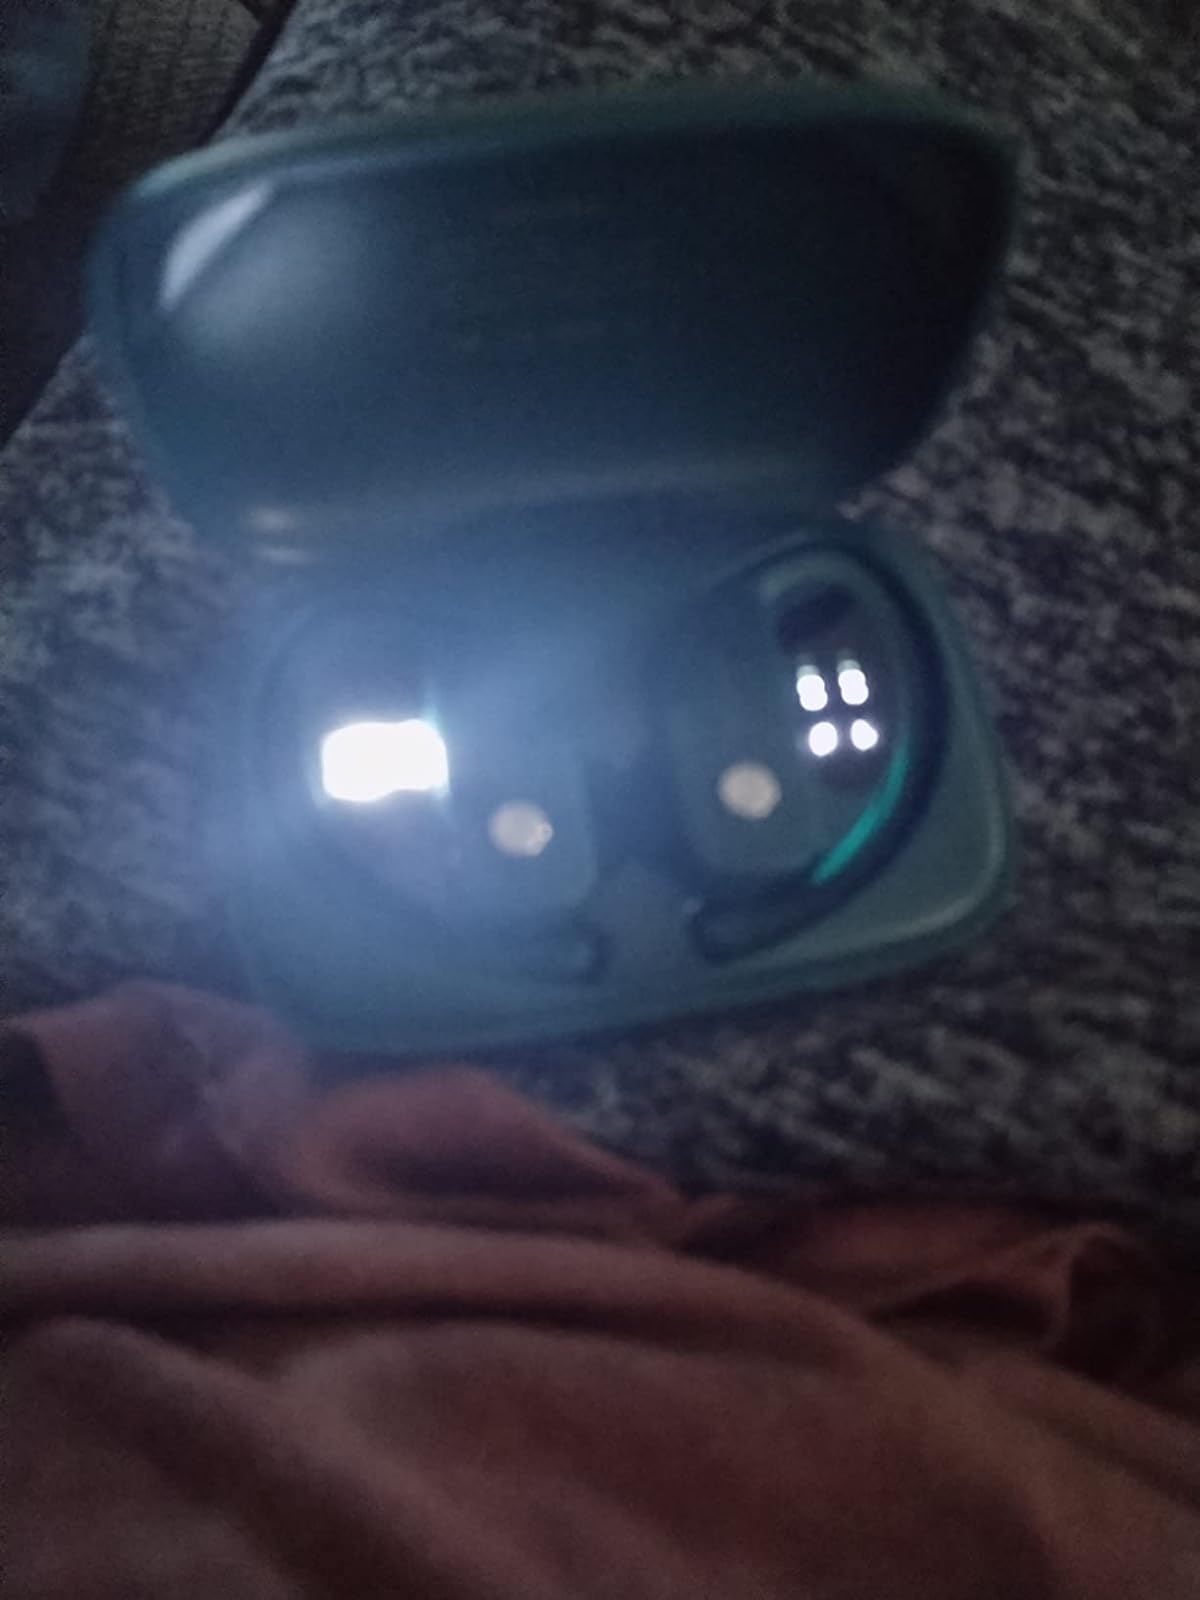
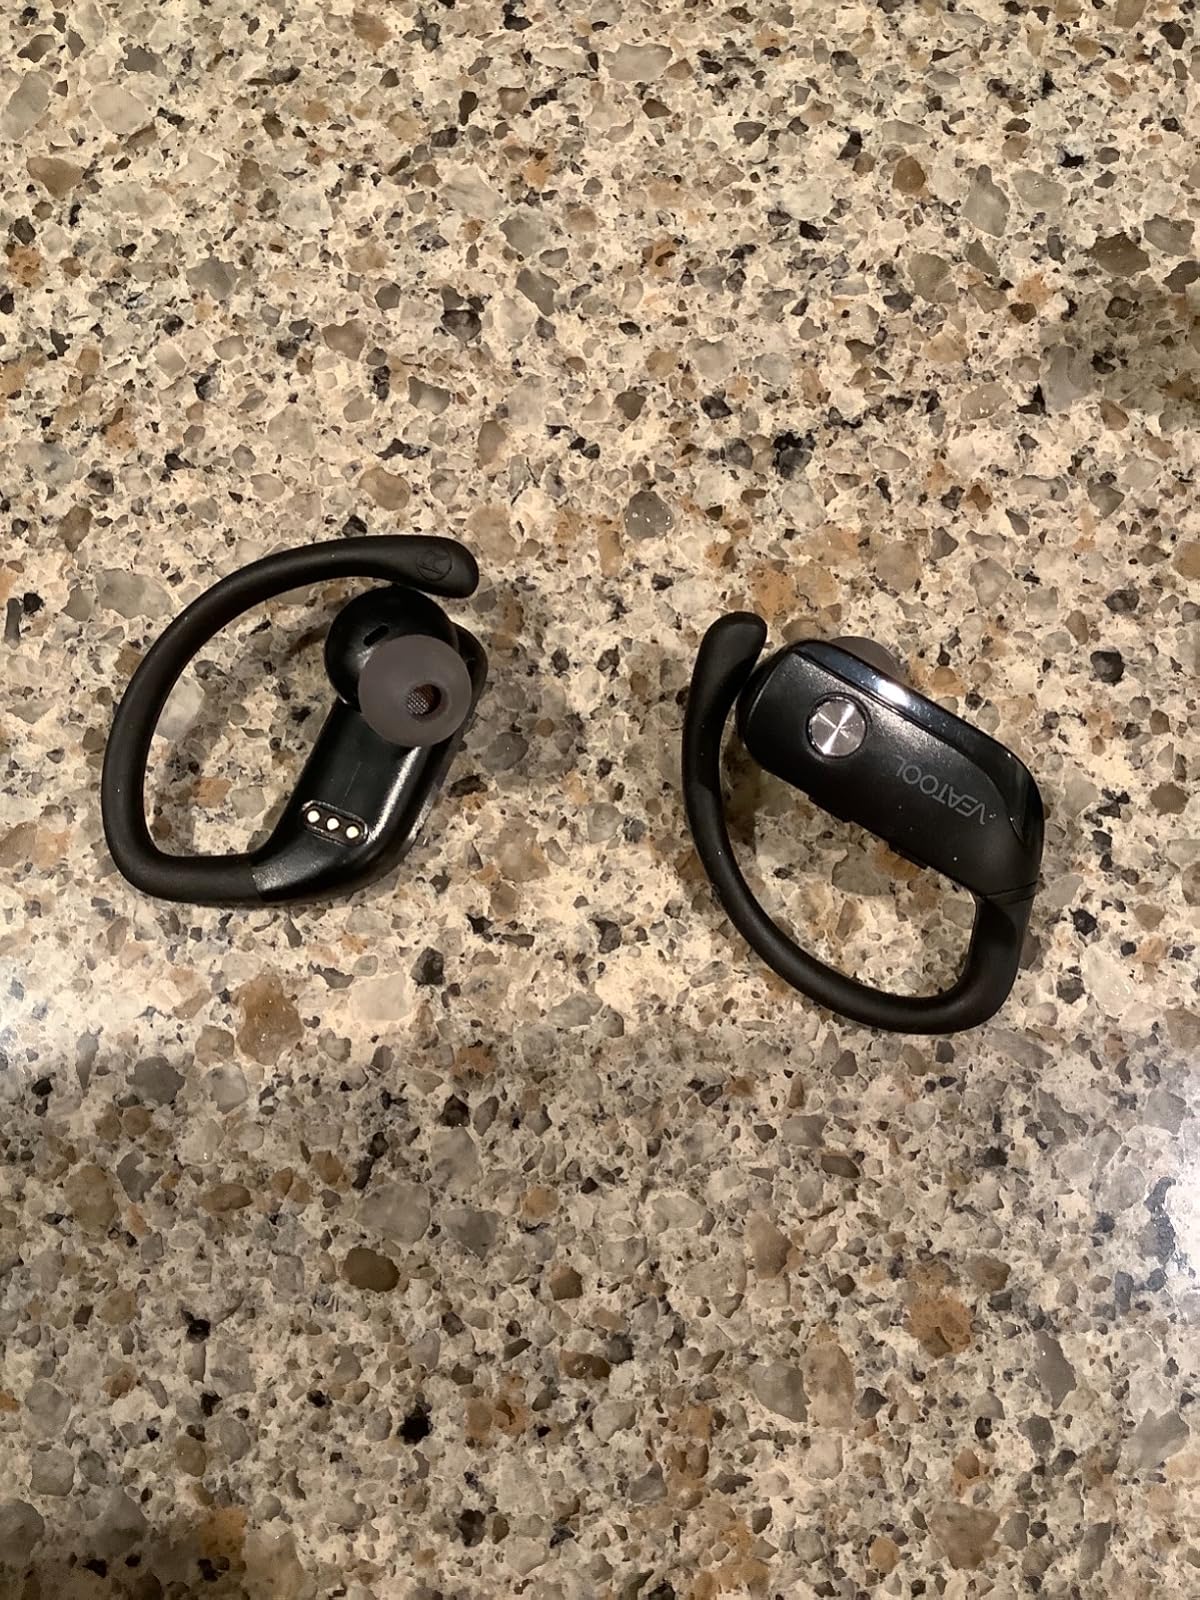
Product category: earbuds
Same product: yes